Our Chalet

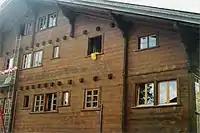
The original Chalet with traditional building dedication

The formal opening for both Chalets was on 31 July 1932 by Storrow and Olave Baden-Powell with many villagers, Girl Guides and Girl Scouts from around the world, and Robert Baden-Powell in attendance. Falk became the World Centre's first "Guider in Charge".